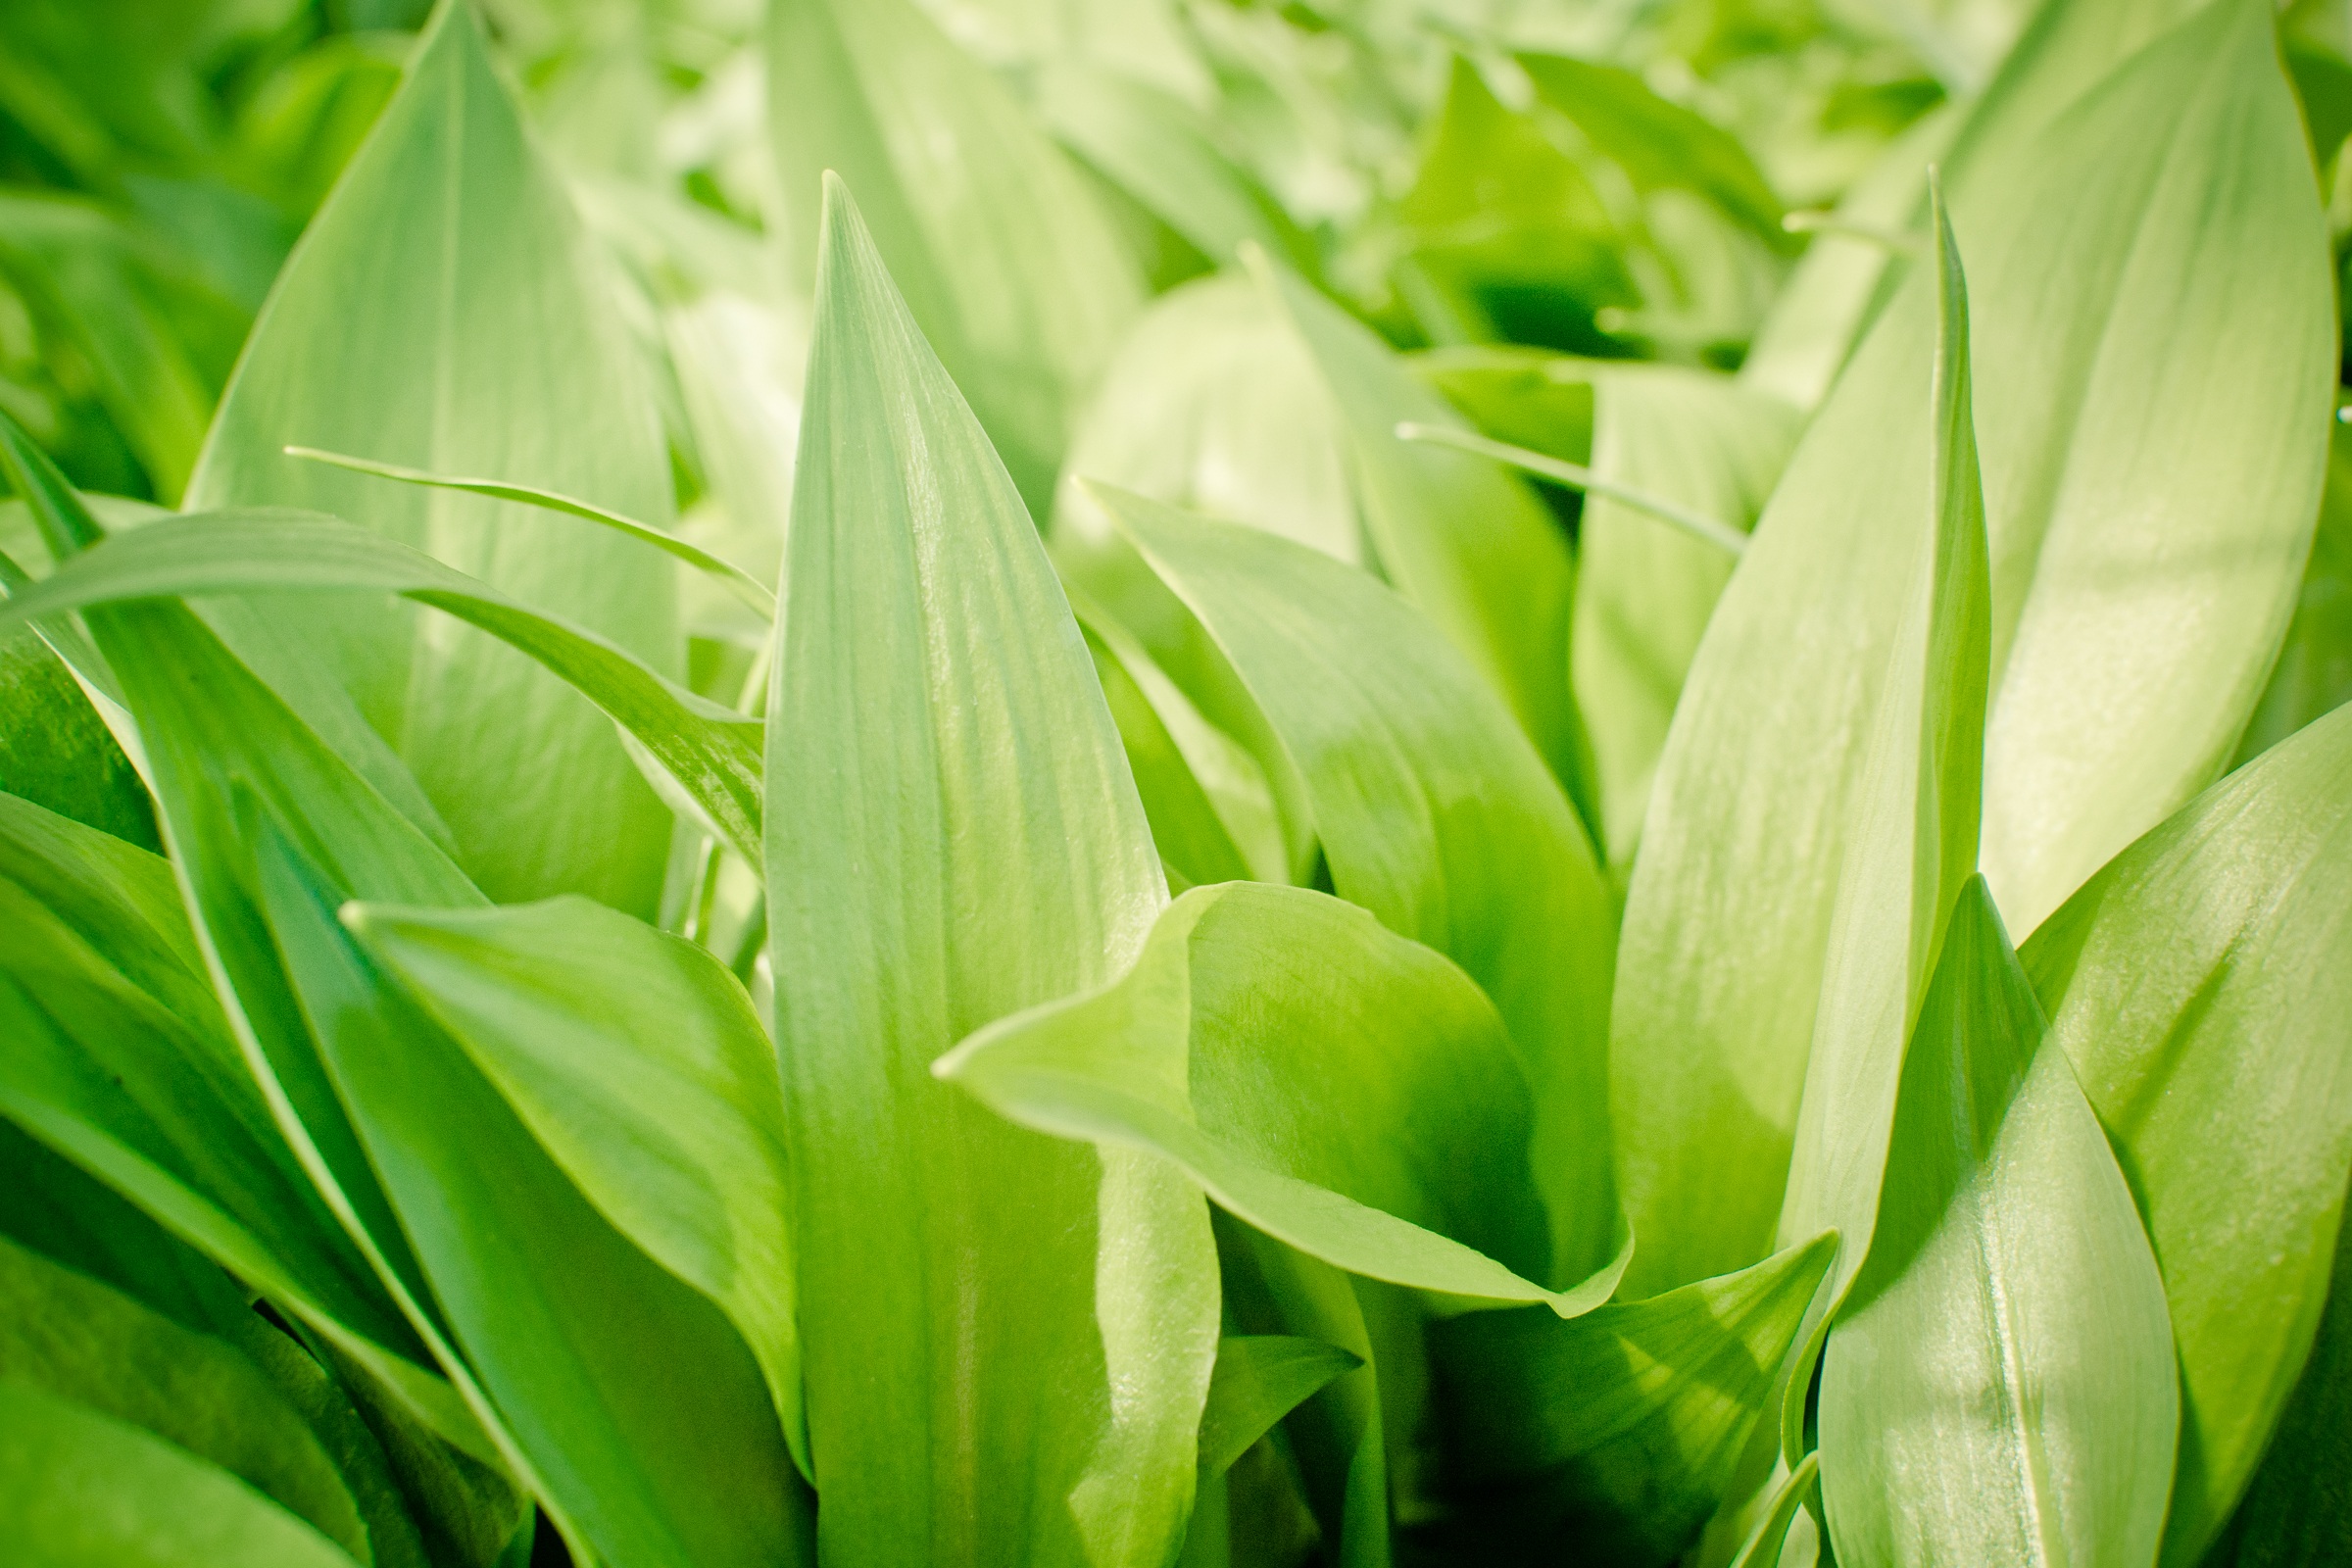
grass, plant, leaf, flower, spring, green, herb, botany, aquatic plant, flora, leaves, smell, frisch, edible, ramsons, kitchen herb, flowering plant, bear's garlic, young leaves, wild vegetables, wild garlic, allium ursinum, wood garlic, wild garlic buds, garlic spinach, food plant, gypsy spring, garlic leaves, grass family, plant stem, land plant